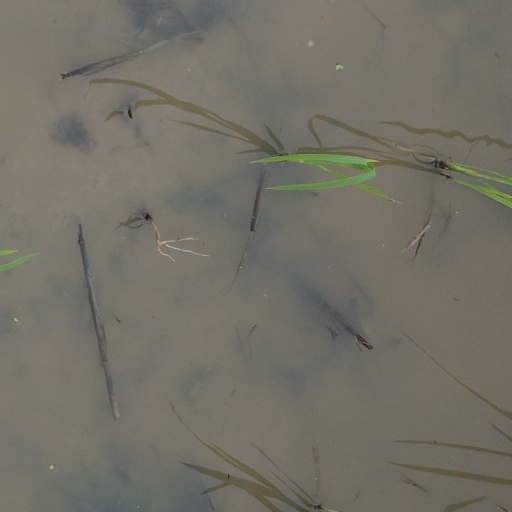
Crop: rice